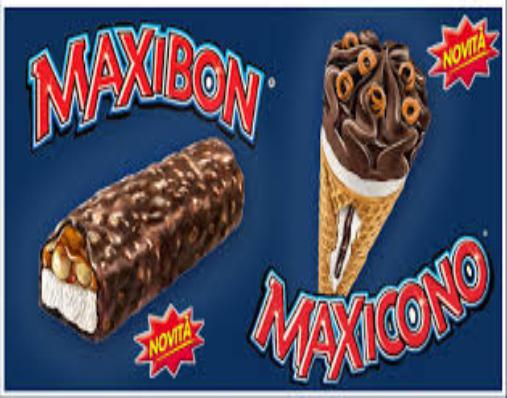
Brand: Maxibon
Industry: Food